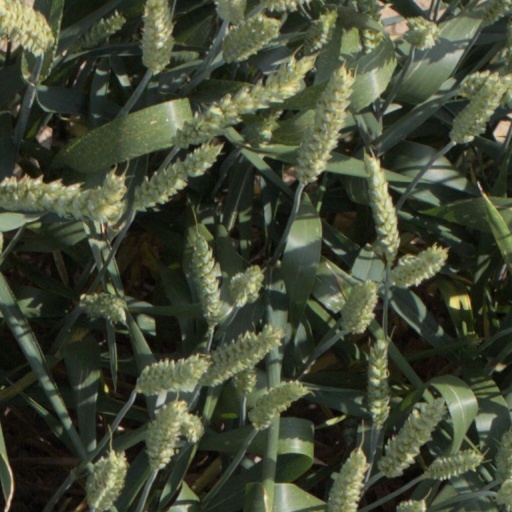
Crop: wheat